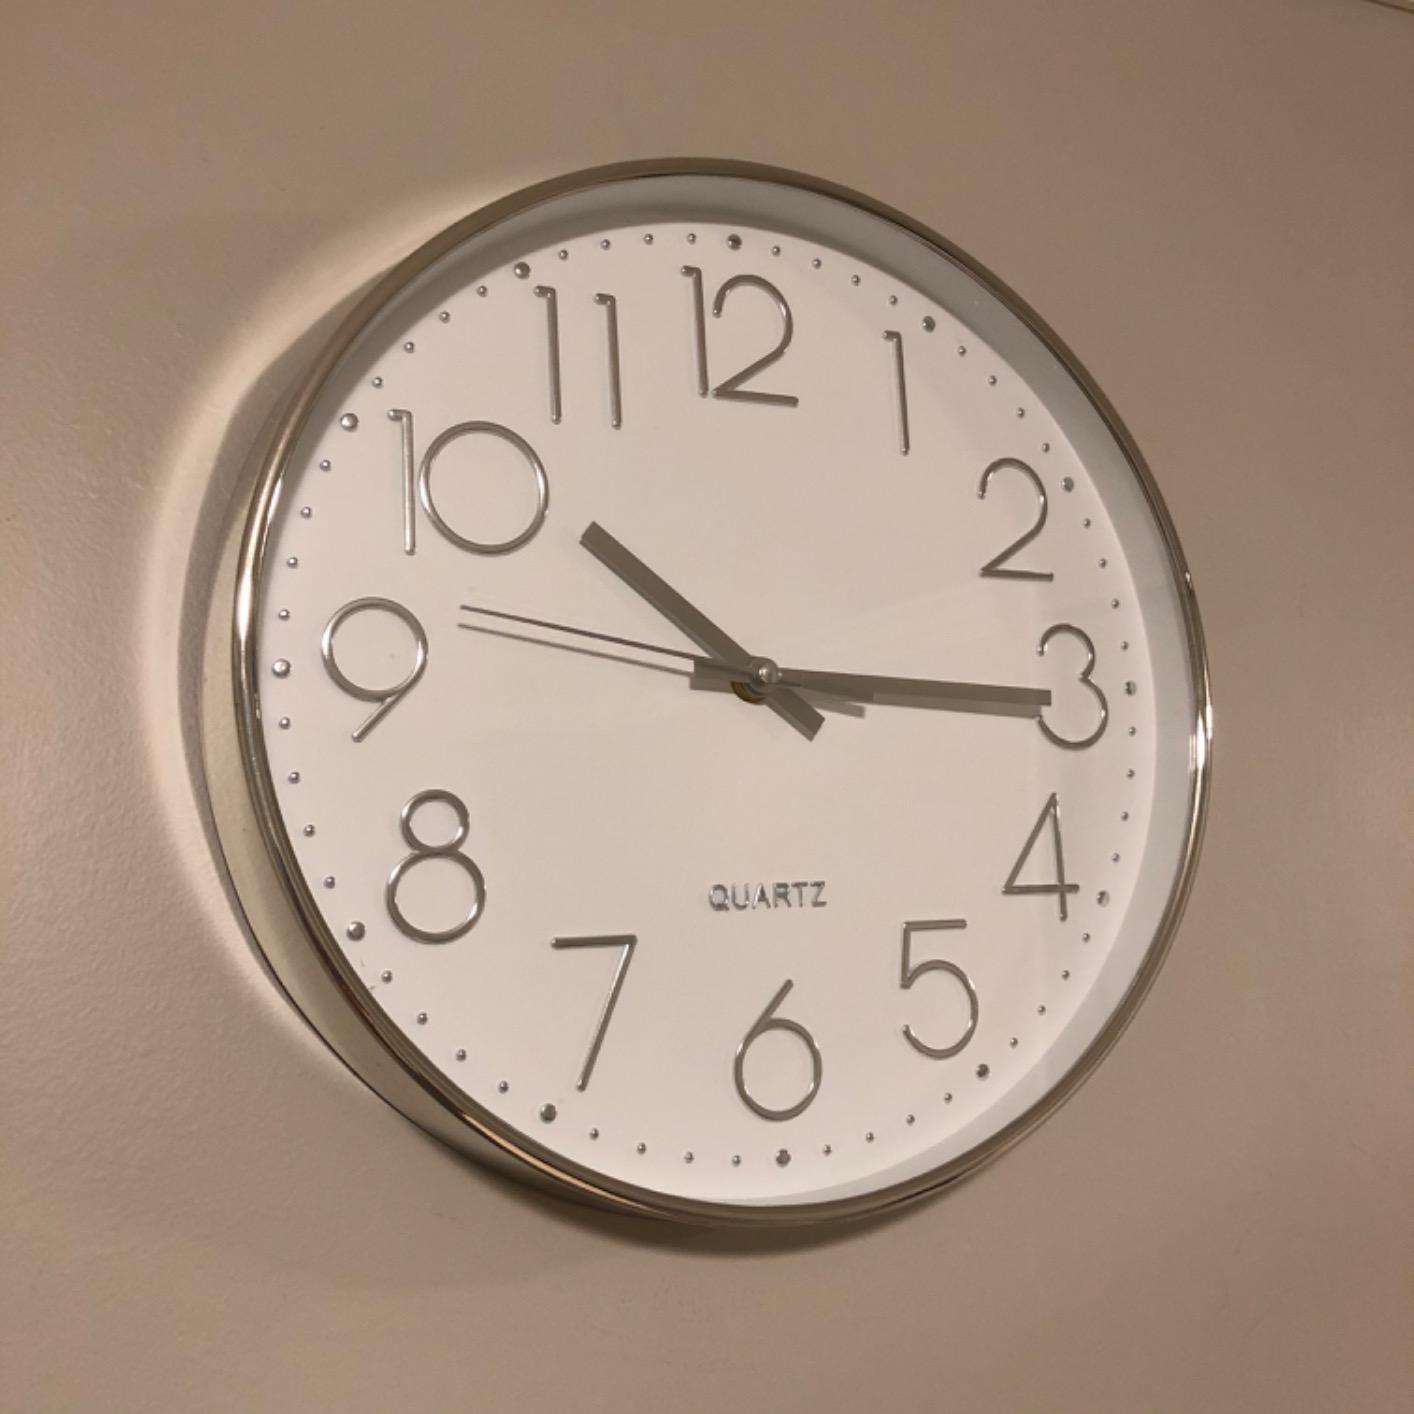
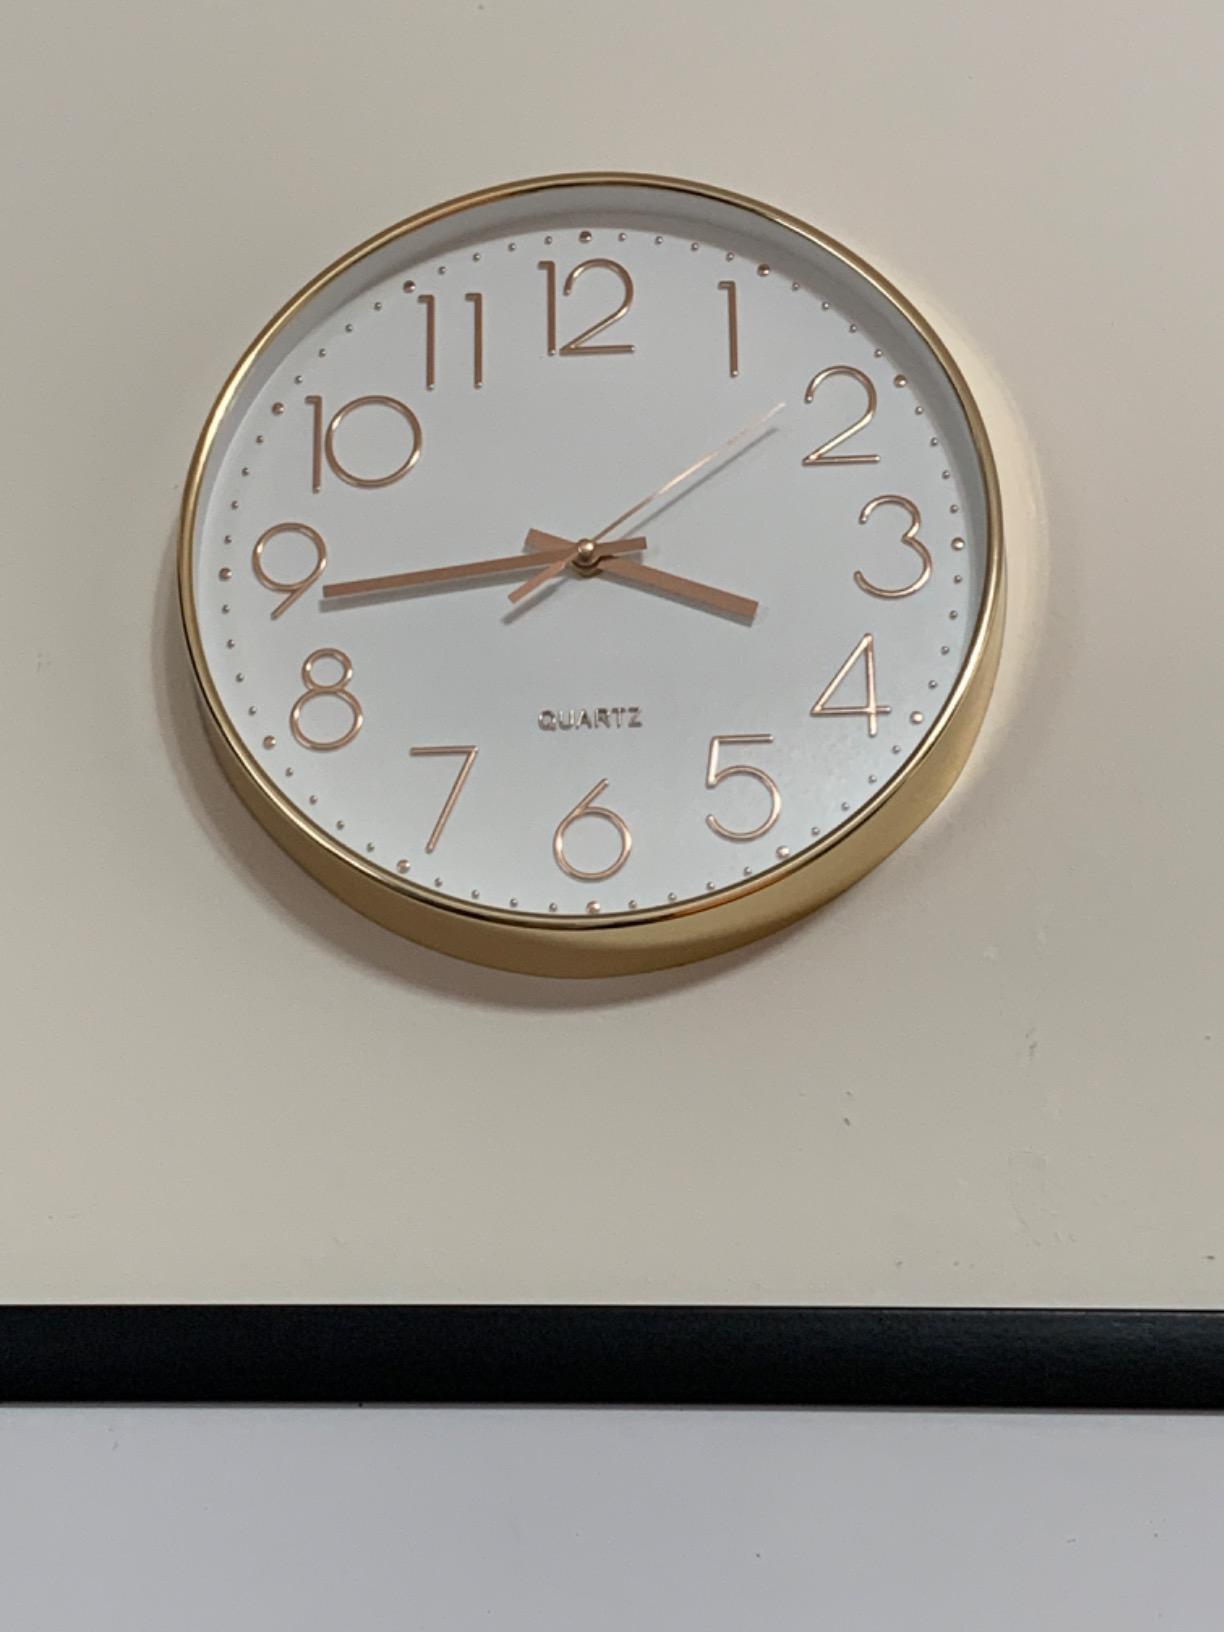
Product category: clock
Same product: no